2020 Stanley Cup Final

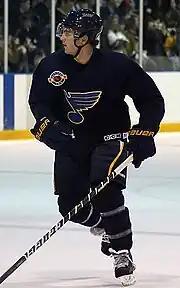
Kevin Shattenkirk, shown with St. Louis, scored the game-winning goal in overtime of Game 4.

In game three, Dallas put the heat on Andrei Vasilevskiy in the first period. However, among their sixteen shots, only one goal was successfully scored compared to the Lightning's two. Tampa Bay's first came from a misplay by Miro Heiskanen giving Nikita Kucherov a breakaway, sniping the puck past Anton Khudobin. Their second goal came from their captain Steven Stamkos returning from injury for his first game since being injured on February 25. After a rush by the Stars was stopped in the offensive zone, Victor Hedman passed the puck to Stamkos, who was racing on the right side, upon which he fired his shot over Khudobin's blocker to make it 2–0. The Stars' lone goal of the period came short-handed when a shot by Roope Hintz was stopped by Vasilevskiy. The rebound of that save went back to Hintz in the left corner who then passed to an open Jason Dickinson, whose shot got through Vasilevskiy to make it 2–1. The Lightning had a more dominant approach in the second period, putting off 21 shots and scoring three times. The first goal came following Alexander Radulov's hooking penalty which carried over from the first period. After a puck battle behind the net, Anthony Cirelli, who was falling down on the play, passed to Hedman who shot the puck under Khudobin's stick into the net. Tampa Bay's fourth goal arrived when the Stars began a line change and a 3-on-1 developed with Kucherov leading the rush and Brayden Point scoring the goal. The Lightning continued their offensive zone coverage towards the end of the period and in the final minute-and-a-half, Point fired a shot that rebounded to Ondrej Palat, who put it into the net for a 5–1 lead. Dallas then pulled Khudobin before the third period, replacing him with rookie Jake Oettinger. The Stars, showing some frustration, began roughing the Lightning on three occasions: the first with Mattias Janmark and Palat; then both Jamie Benn and Jan Rutta, who had a skirmish after the play, both earning misconducts as a result; and an errant cross-check at 18:05 by Joe Pavelski on Cedric Paquette, which caused a ruckus with both teams. Heiskanen's goal gave the Stars some life in the third period, but Tampa Bay's defense kept the Stars at bay, winning the game 5–2 and taking a 2–1 series lead.